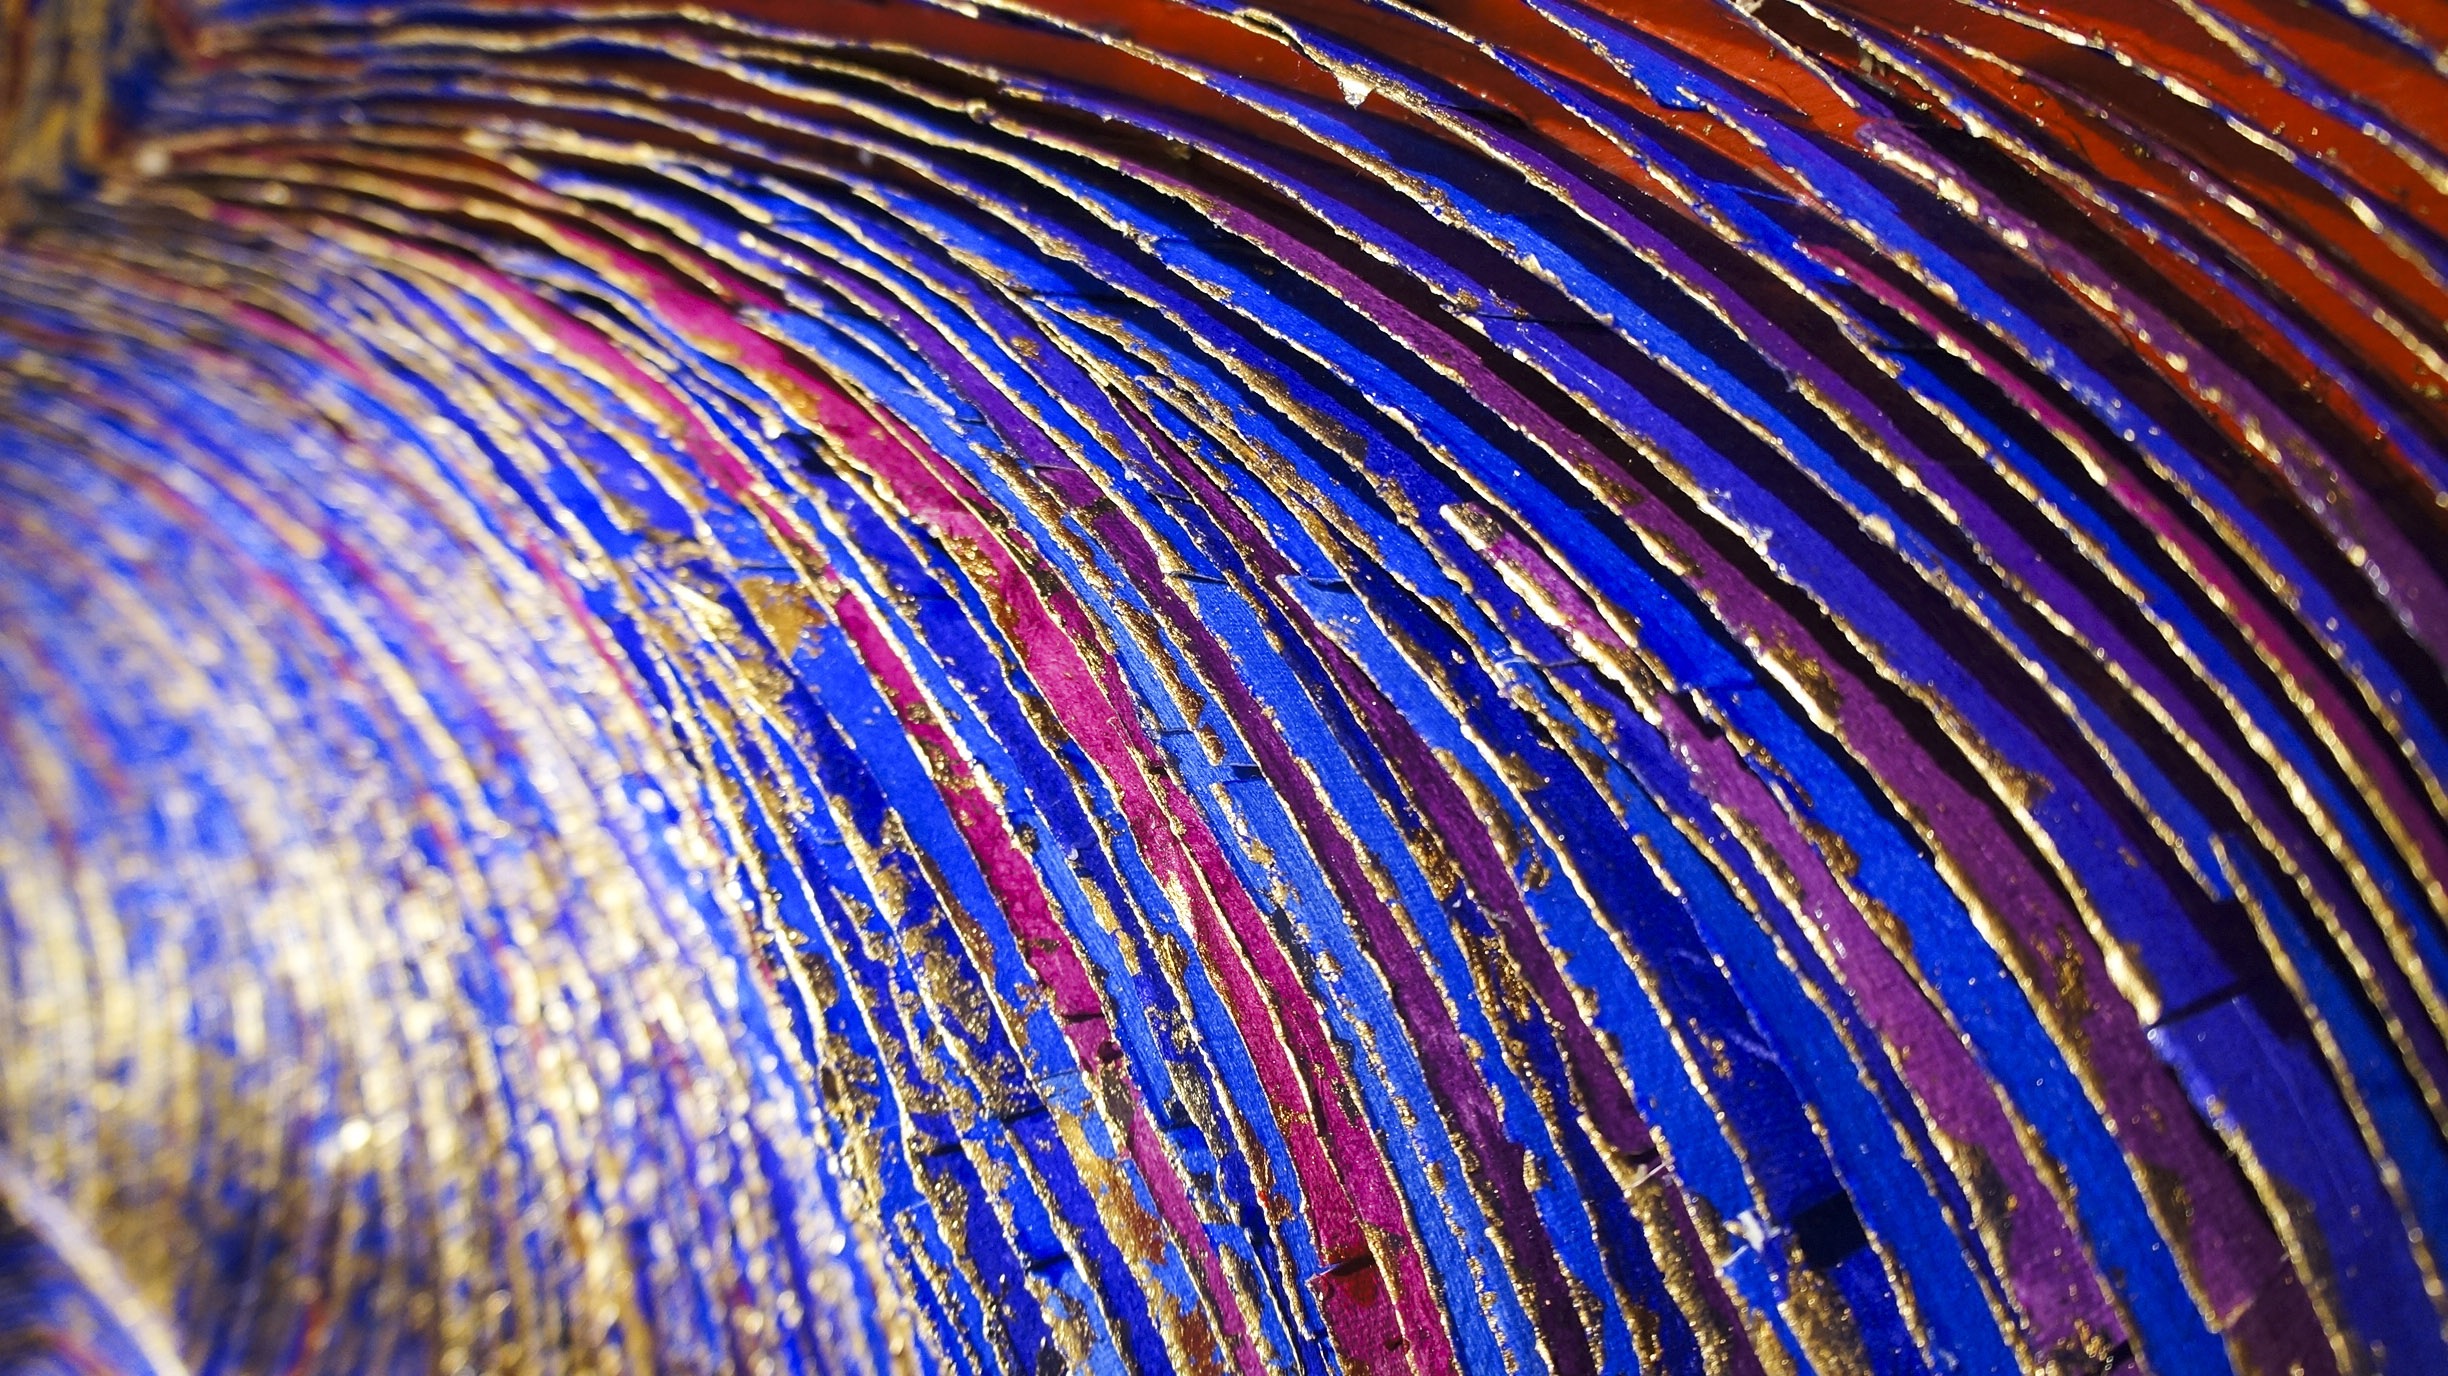
light, sunlight, wave, line, reflection, color, blue, circle, tracks, colors, oils, fractal art